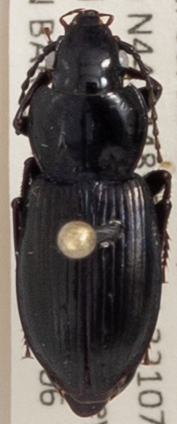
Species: Pterostichus pensylvanicus
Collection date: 2022-07-06
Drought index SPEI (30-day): -1.376
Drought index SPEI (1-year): -0.692
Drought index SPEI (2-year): -1.28